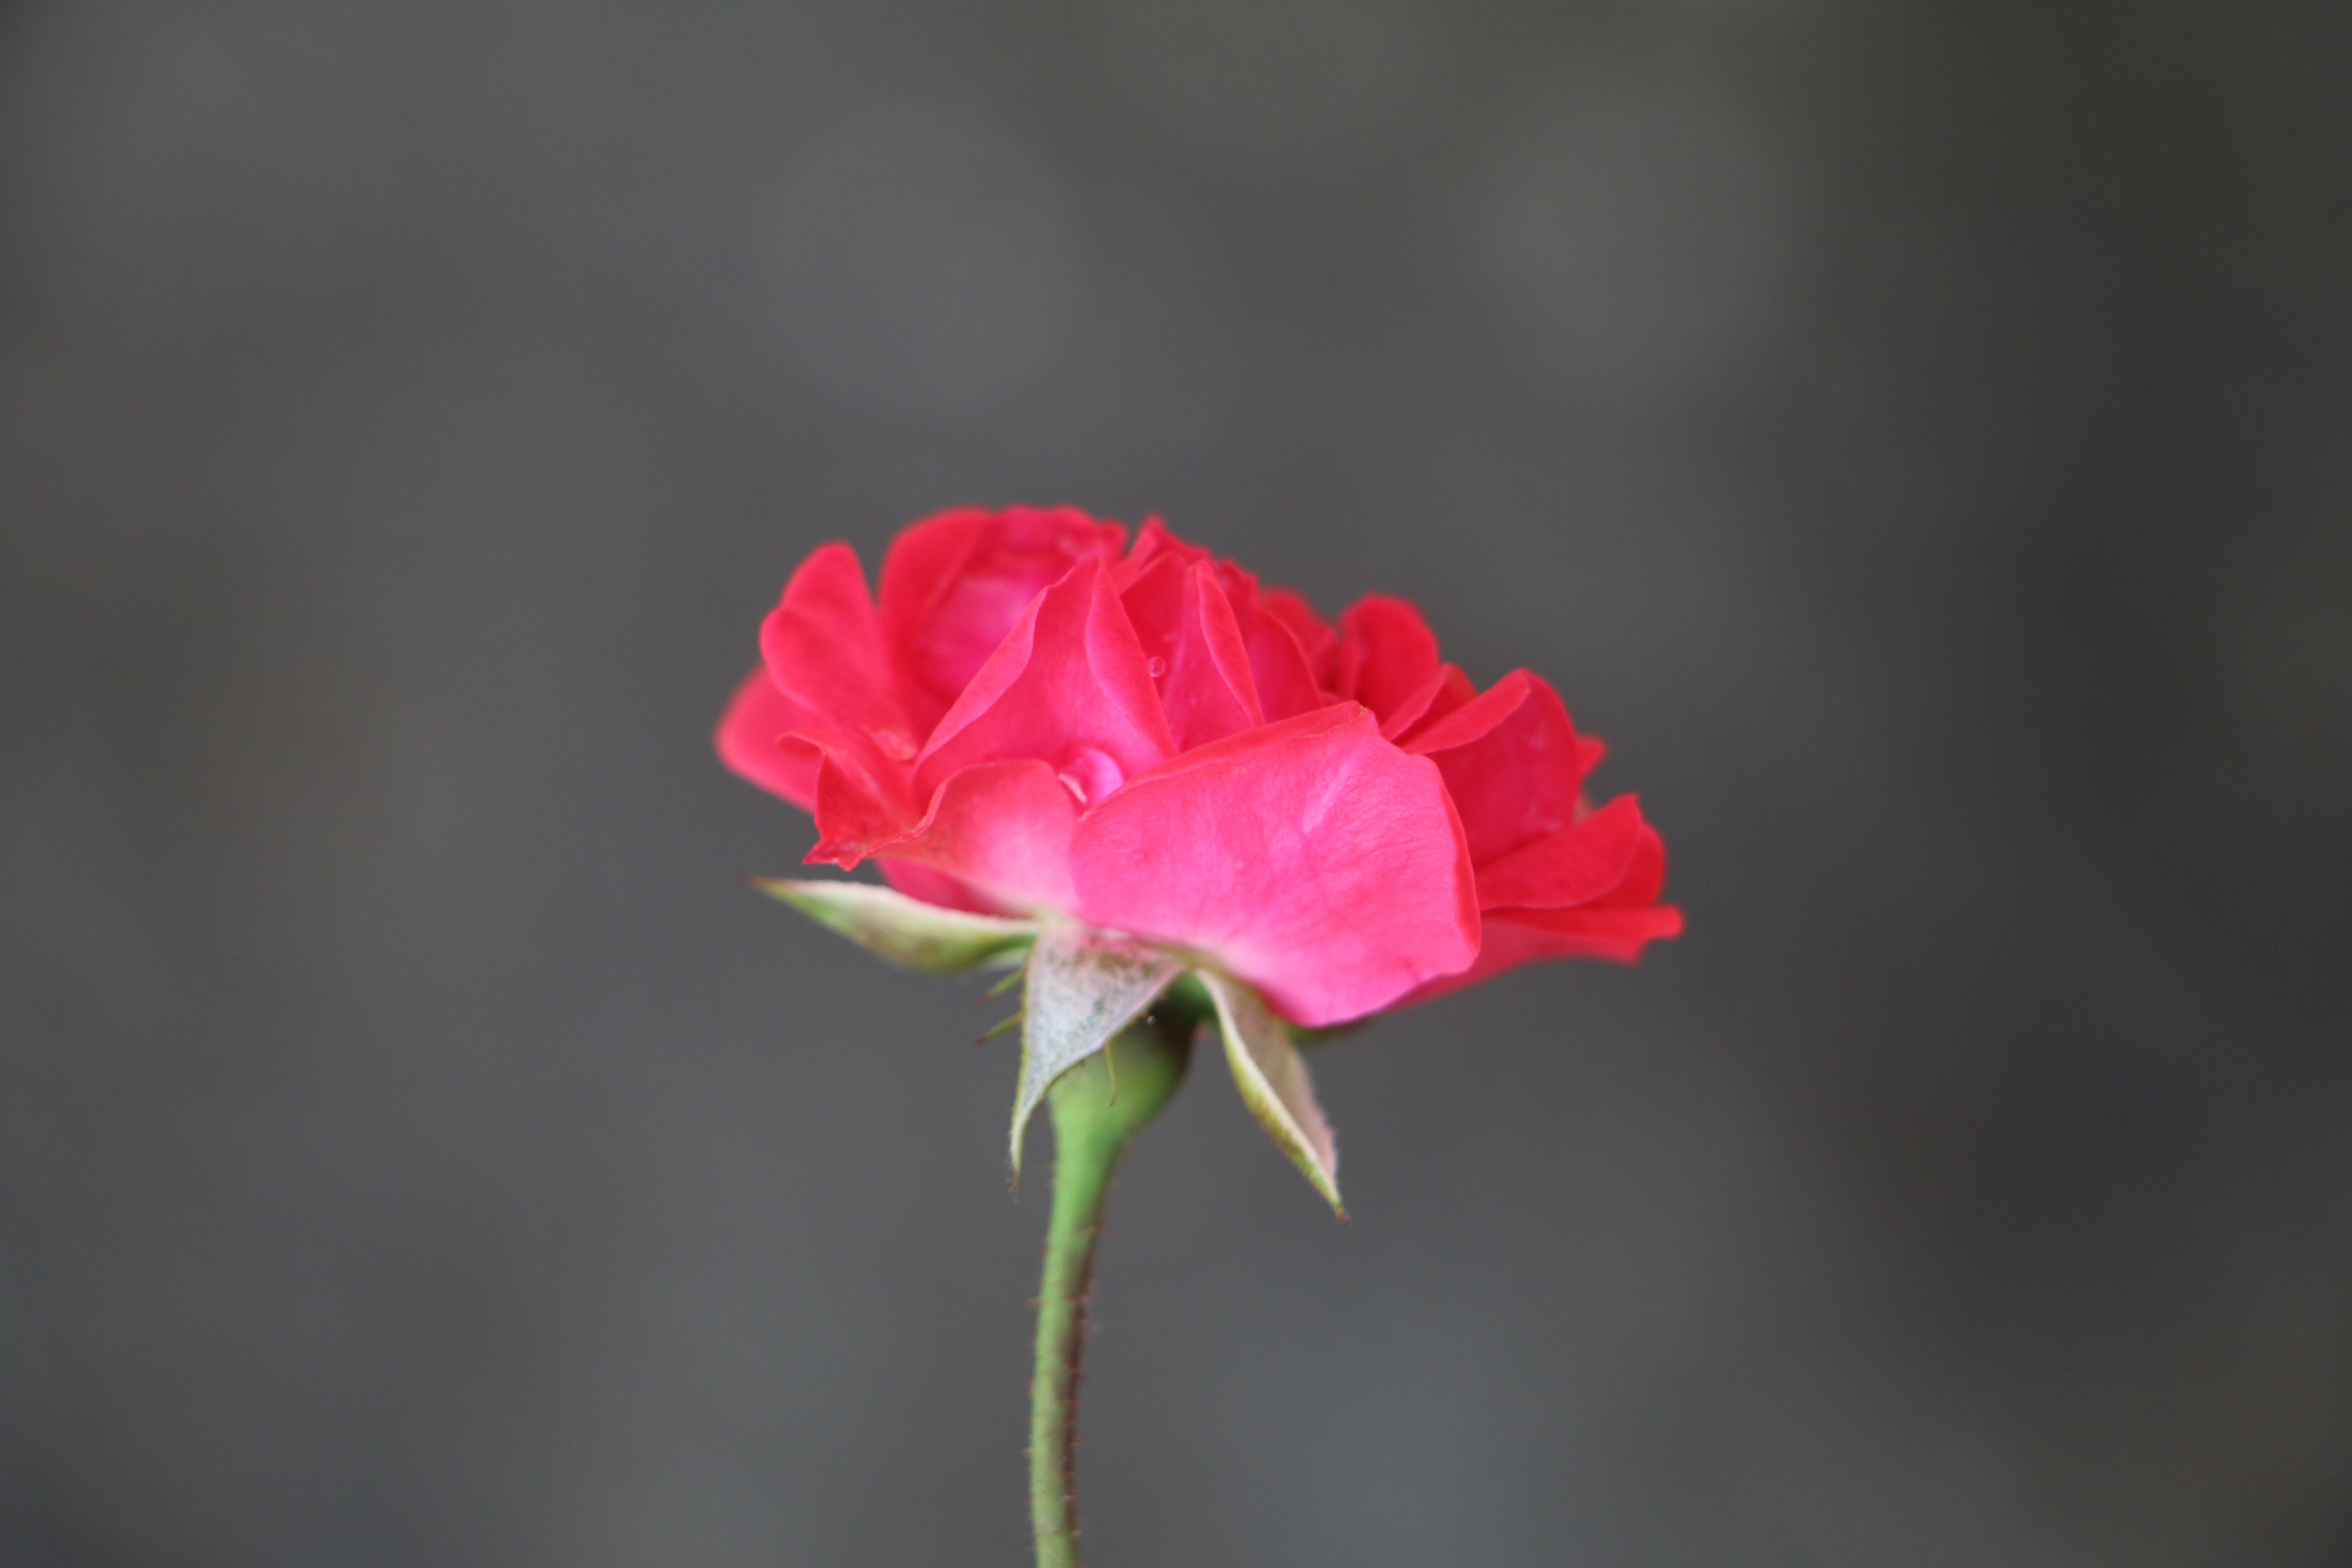
blossom, plant, flower, petal, red, pink, flora, close up, dianthus, macro photography, flowering plant, plant stem, land plant